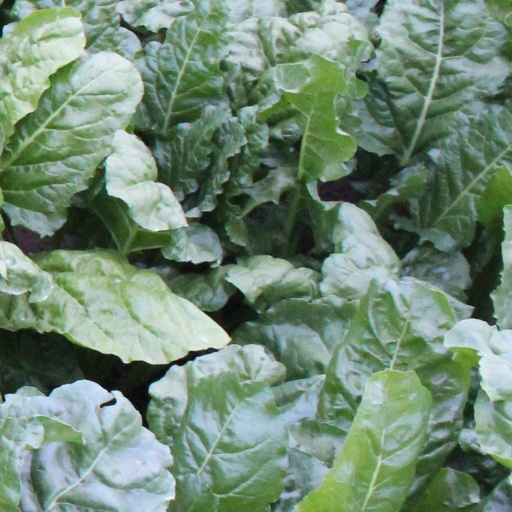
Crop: sugar beet